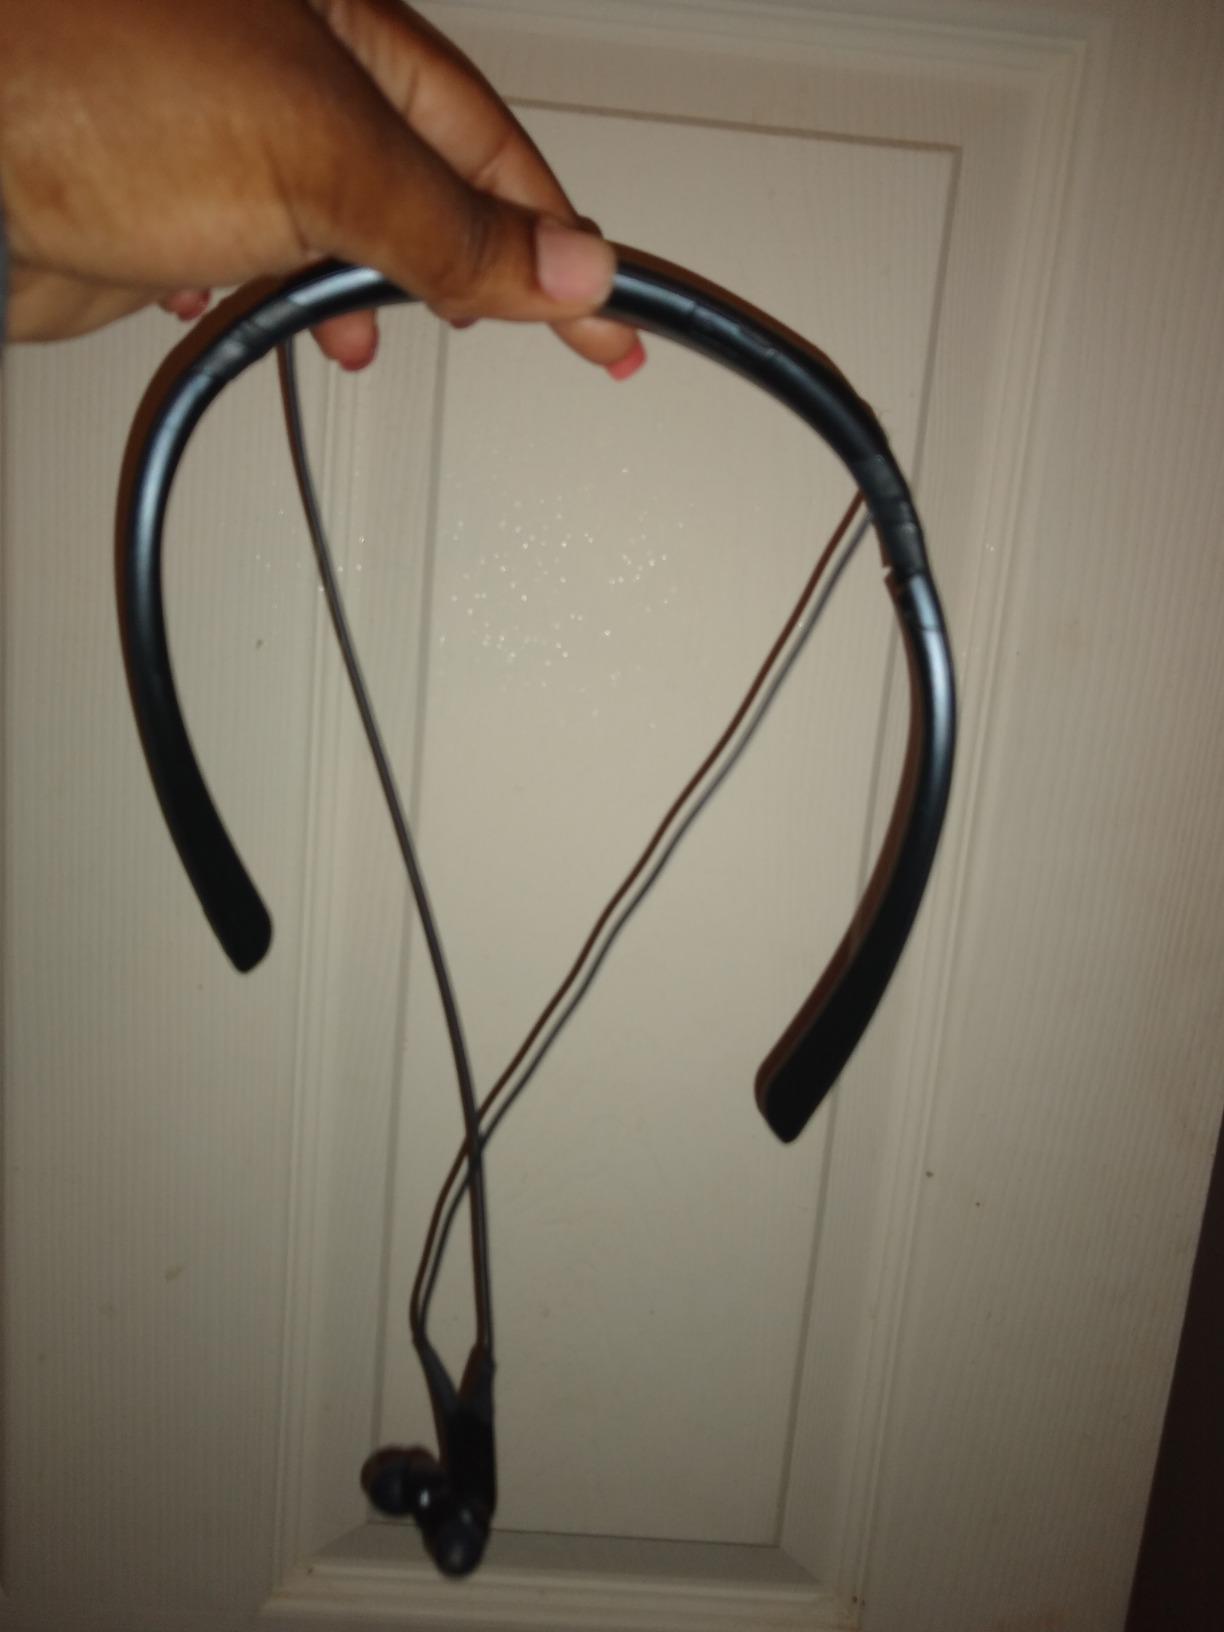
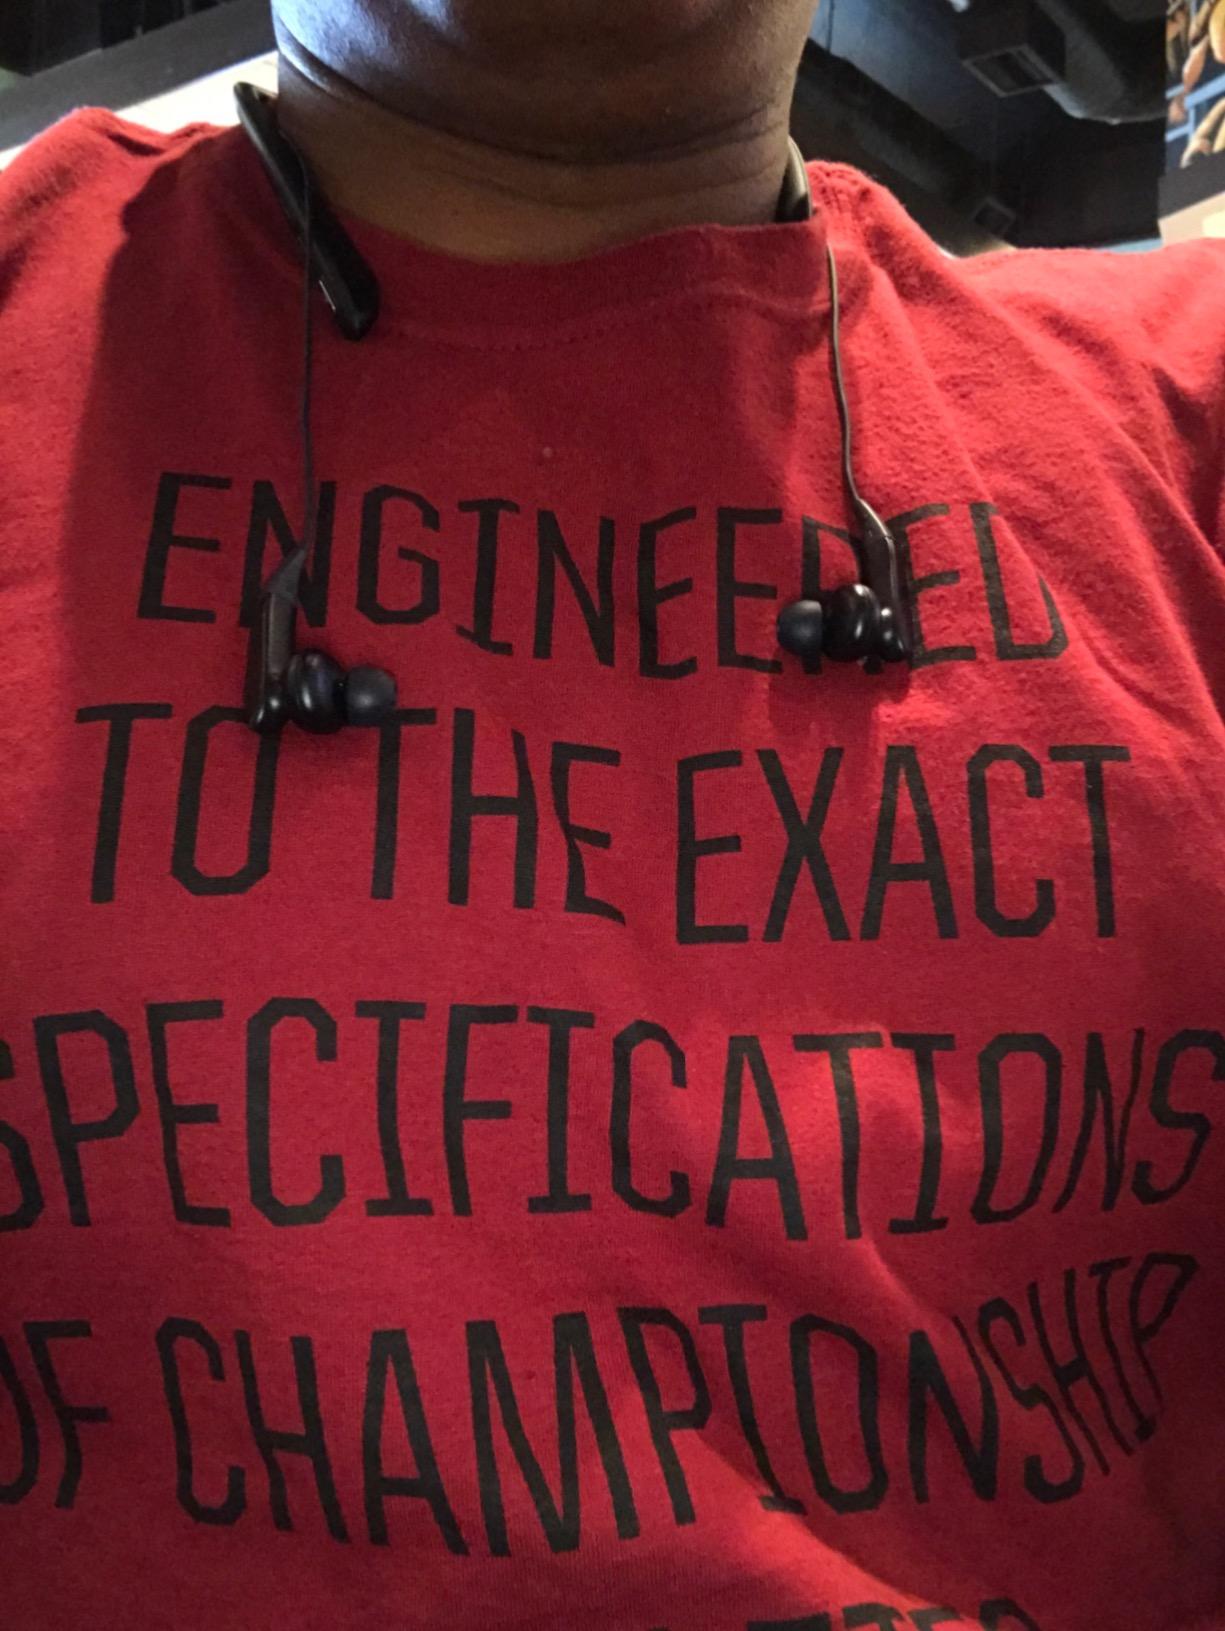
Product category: headphones
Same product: yes